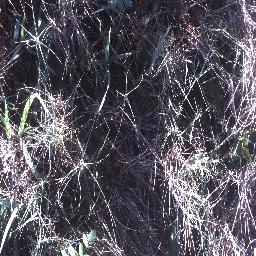
Label: negative